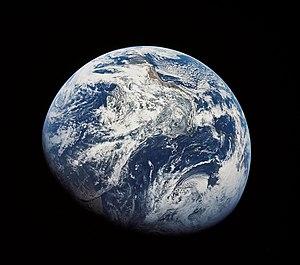
Apollo 8 est le premier vaisseau spatial avec équipage à quitter l'orbite terrestre basse et le premier à atteindre la Lune, à s'y mettre en orbite et à en revenir. Les trois astronautes constituant l'équipage — Frank Borman, James Lovell et William Anders — sont les premiers à se rendre à proximité de la Lune, à assister à un lever de Terre, à le photographier et à échapper à la gravité d'un corps céleste.